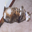
Label: cat